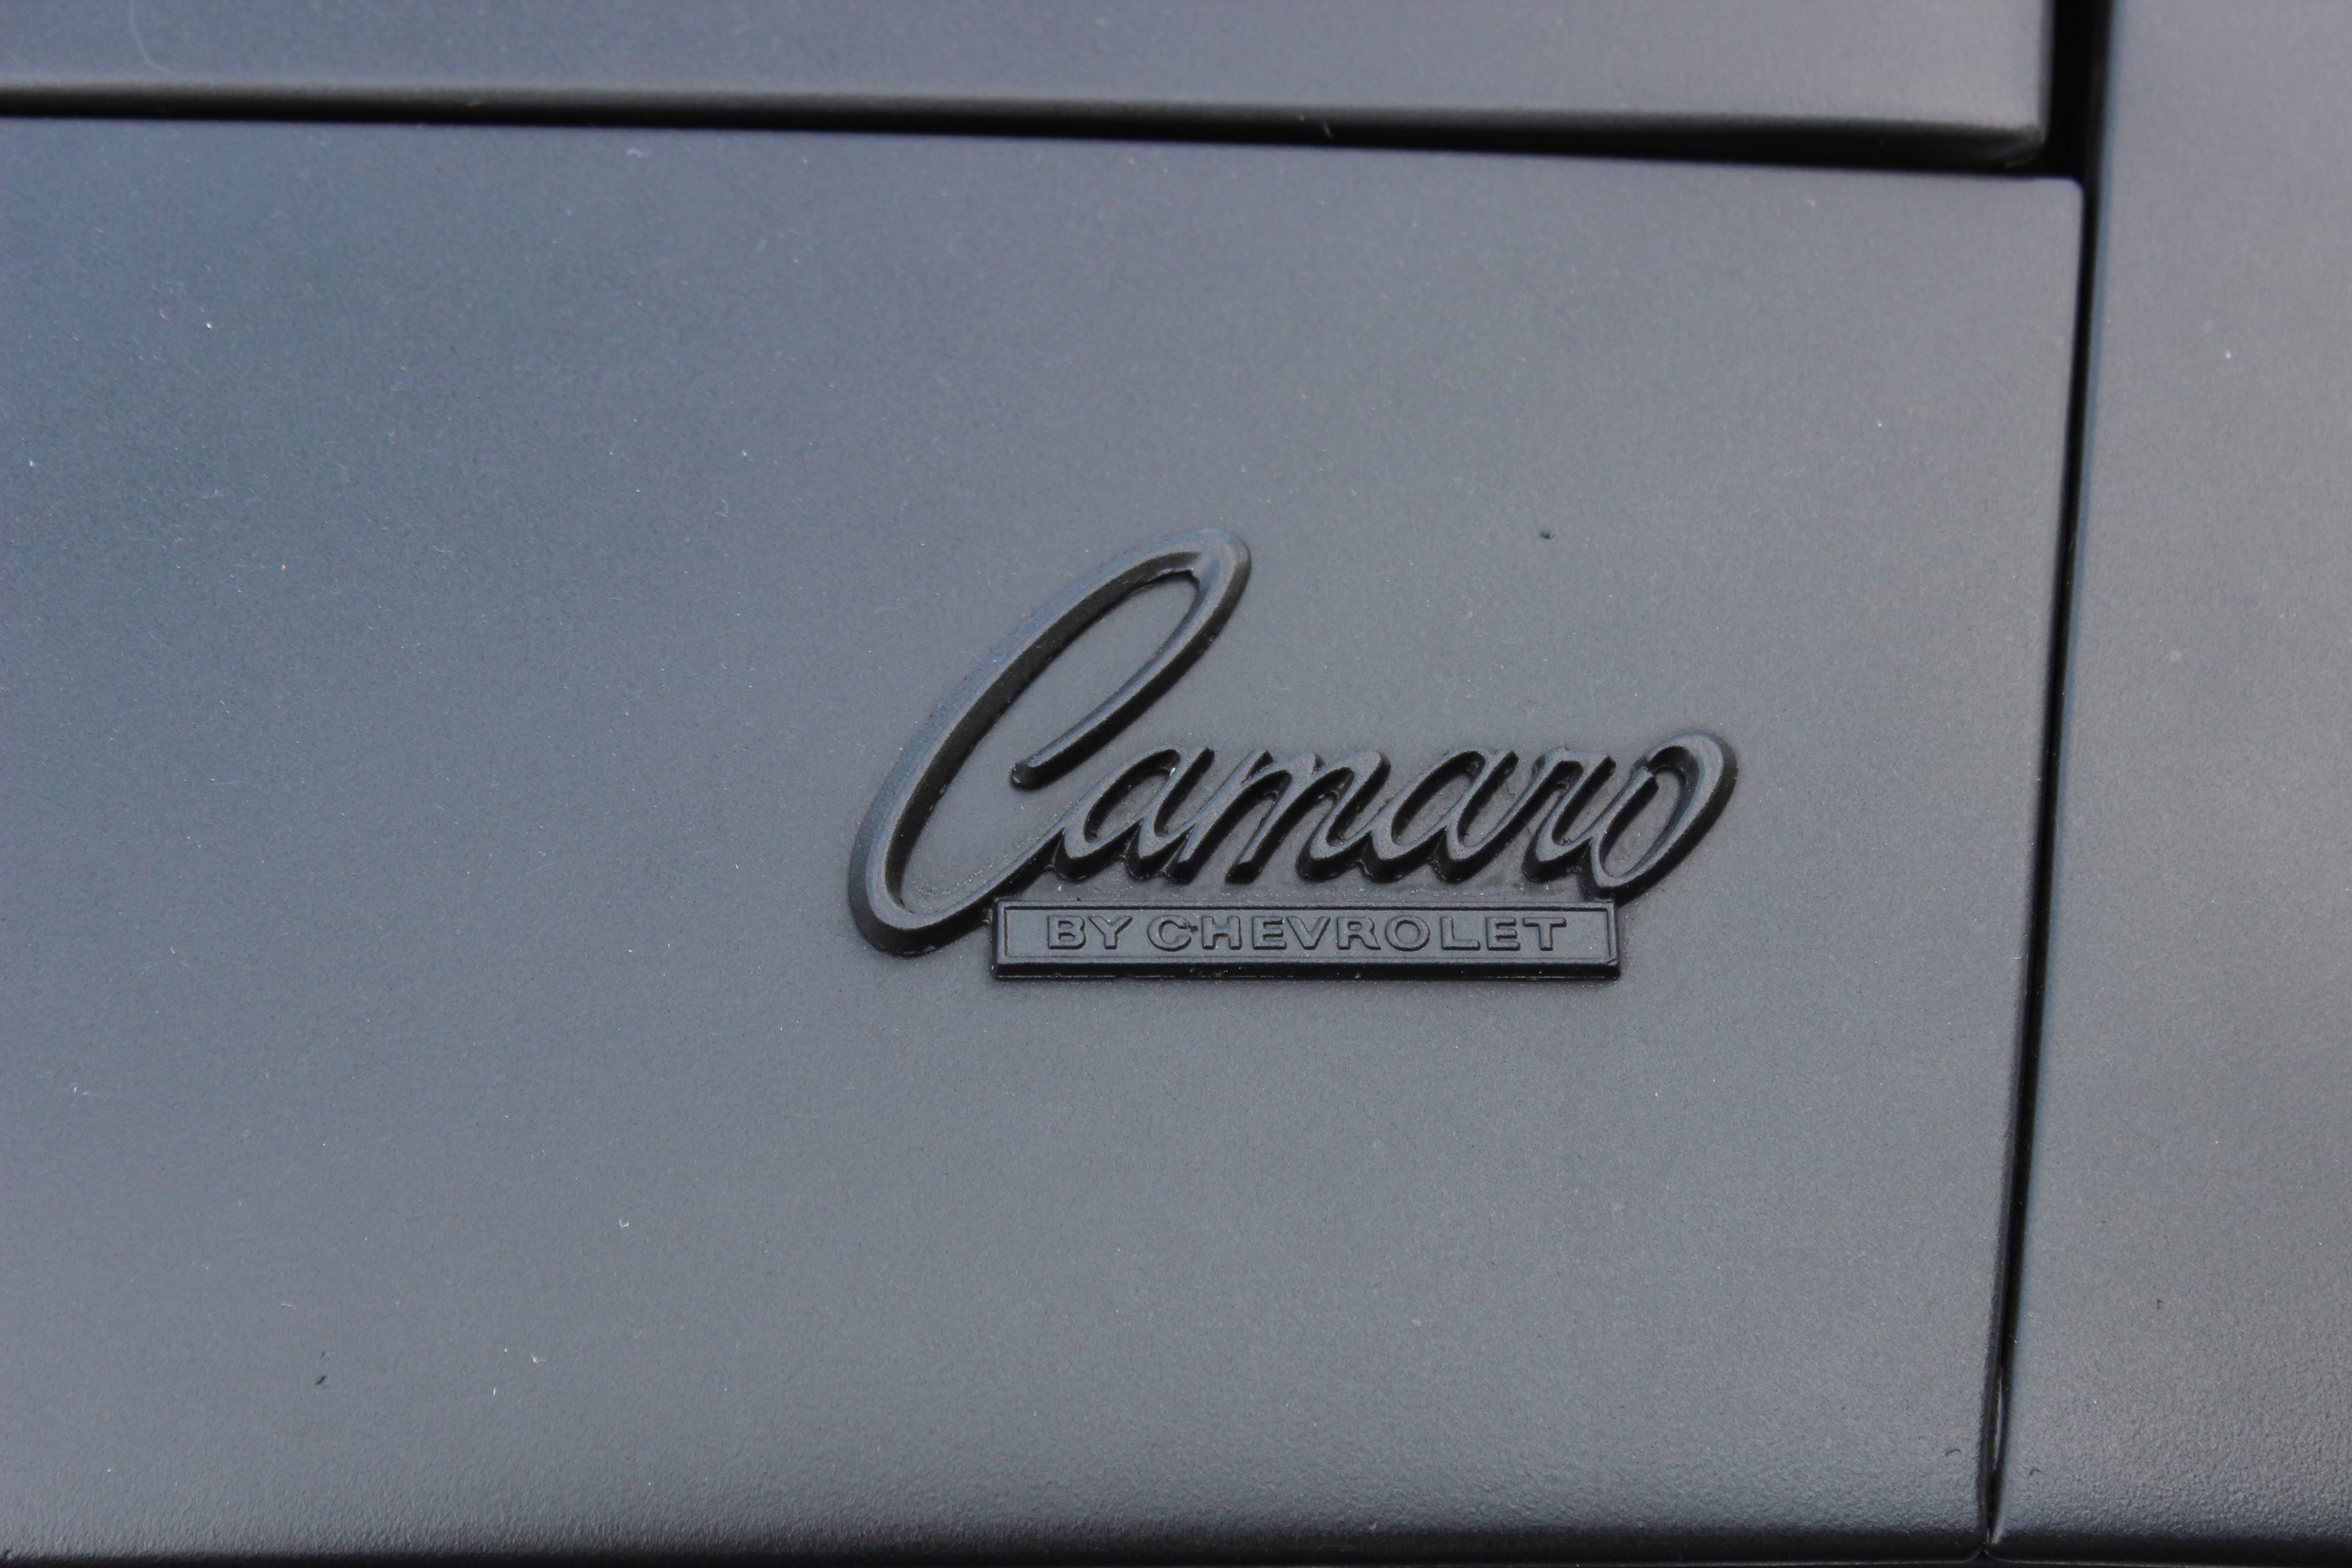
silhouette, sport, car, automobile, number, sign, vehicle, symbol, stamp, auto, black, signage, modern, emblem, automotive, sports car, brand, race, logo, motor, camaro, chevrolet, icon, lettering, id, automotive exterior, vehicle registration plate, house numbering